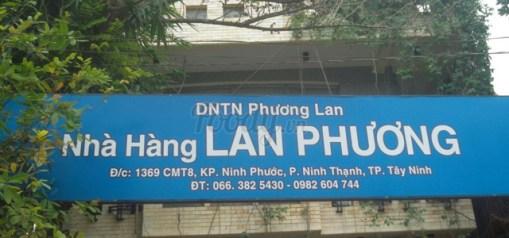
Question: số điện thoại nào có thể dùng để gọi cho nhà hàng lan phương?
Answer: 0663825430 hoặc 0982604744